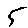
Label: 5